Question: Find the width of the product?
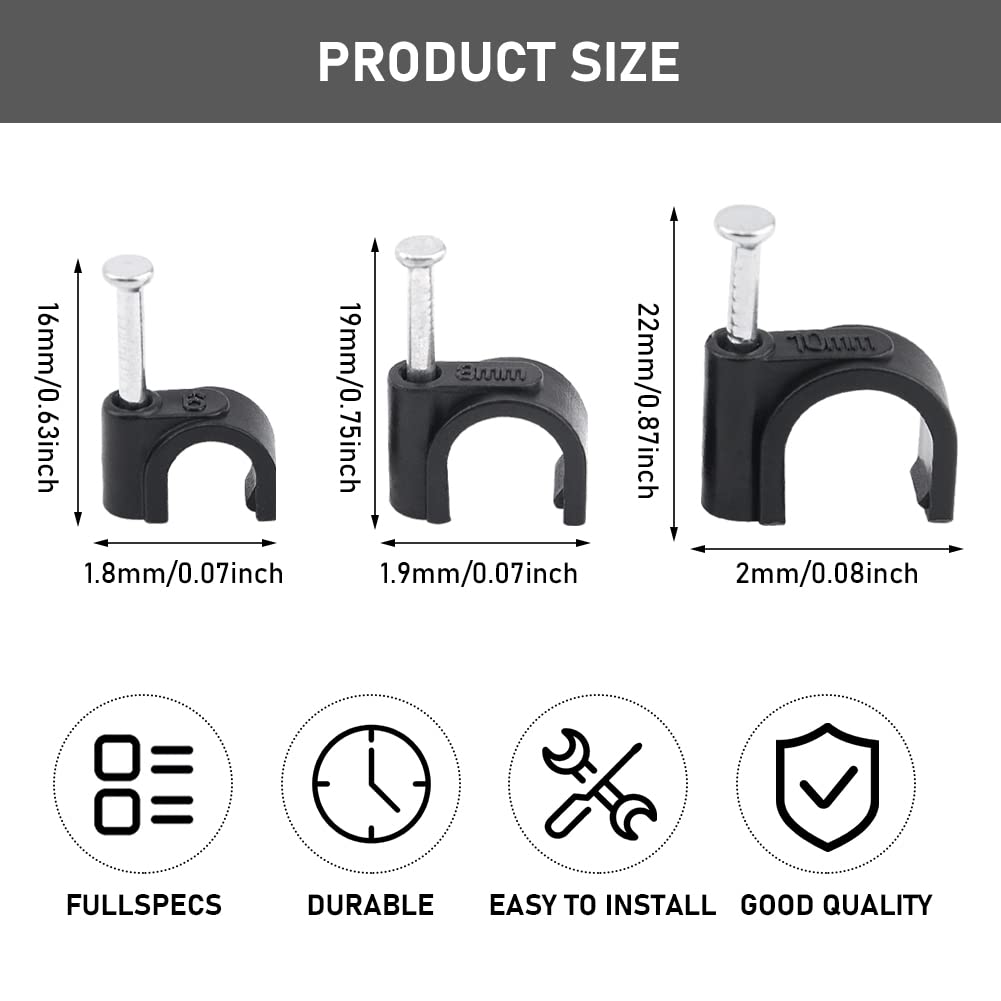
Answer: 2.0 millimetre